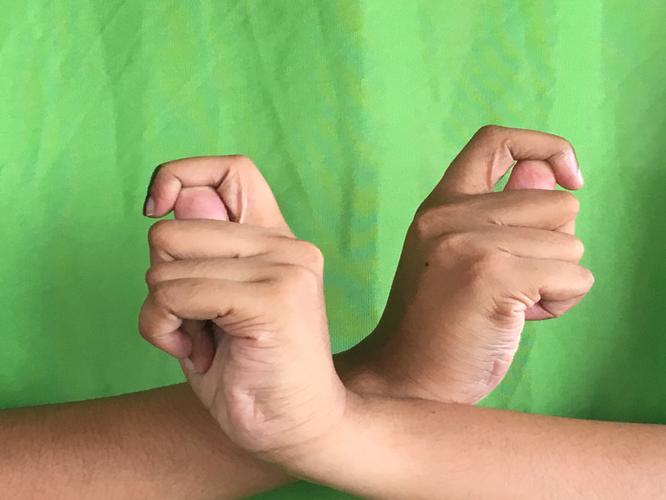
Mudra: Berunda
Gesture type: double_hand